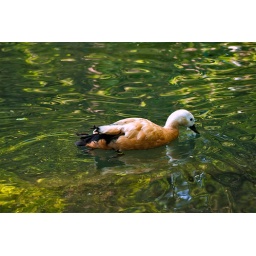
Brown duck swimming in a green shaded pond